36 Cube

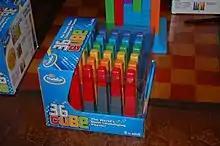
36 Cube puzzle in box

The 36 Cube is a three-dimensional sudoku puzzle created by ThinkFun. The puzzle consists of a gray base that resembles a city skyline, plus 36 colored towers. The towers come in six different colors and six different heights. The goal of the puzzle is to place all the towers onto the base so as to form a level cube with each of the six colors appearing once, and only once, in each row and column. The 36 cube was invented by Dr. Derrick Niederman, a PhD. at MIT. He came up with the idea while writing a book on whole numbers, after unearthing an 18th-century mathematical hypothesis. This supposition, the 36 officer problem, requires placing six regiments of six differently ranked officers in a 6-x-6 square without having any rank or regiment in the same column. Such an arrangement would form a Graeco-Latin square. Euler conjectured there was no solution to this problem. Although Euler was correct, his conjecture was not settled until Gaston Tarry came up with an exhaustive proof in 1901.